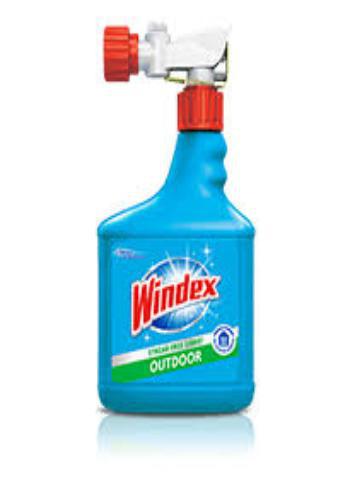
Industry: Necessities